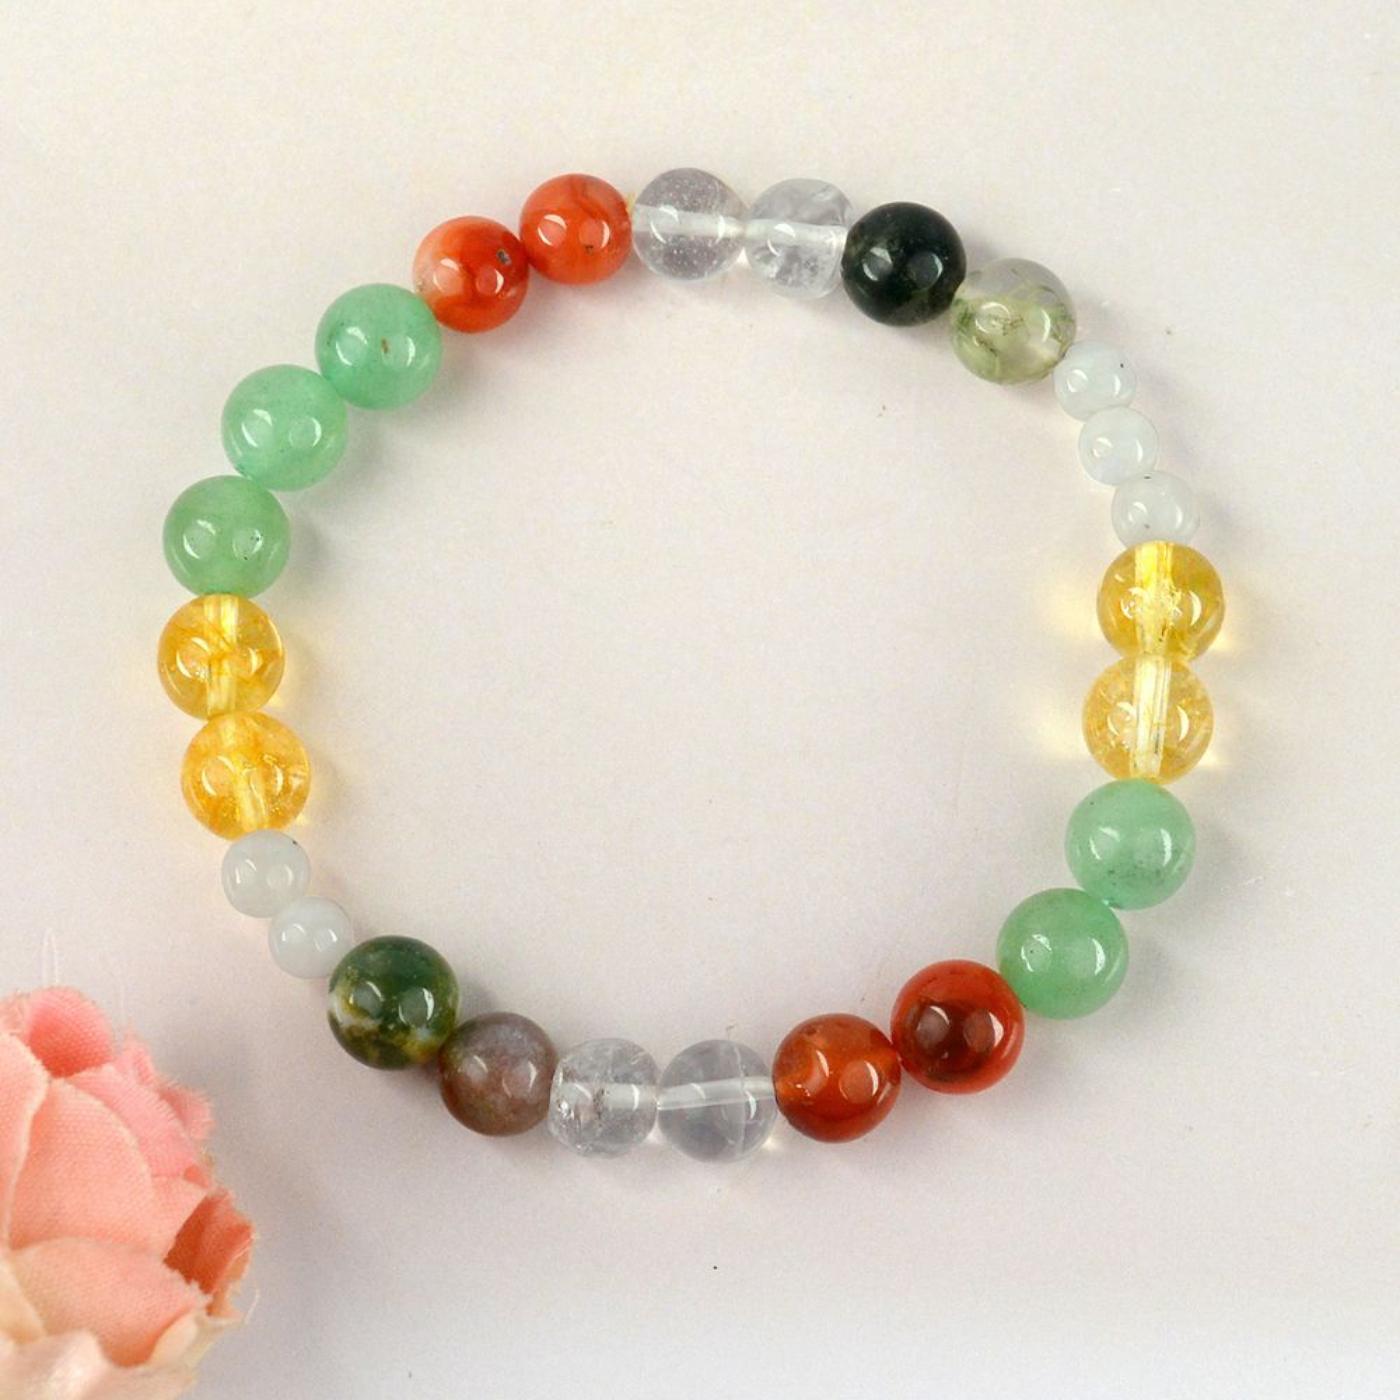
Reiki Crystal Products Renal Bracelet 8mm Round Bead Bracelet For Reiki Healing And Crystal healing
Type: Bracelets & Bangles
Brand: Reiki Crystal Products
Price: Rs. 799
Reiki Crystal Products Renal Bracelet, Combination Bracelet 8 mm Round Bead Bracelet for Unisex (Color: Multi) Charged by Reiki Grand Master & Vastu Expert Dr. Amritpal SinghReiki Crystal Products Renal Bracelet, Combination Bracelet 8 mm Round Bead Bracelet for Unisex (Color: Multi) Charged by Reiki Grand Master & Vastu Expert Dr. Amritpal SinghReiki Crystal Products Renal Bracelet, Combination Bracelet 8 mm Round Bead Bracelet for Unisex (Color: Multi) Charged by Reiki Grand Master & Vastu Expert Dr. Amritpal SinghReiki Crystal Products Renal Bracelet, Combination Bracelet 8 mm Round Bead Bracelet for Unisex (Color: Multi) Charged by Reiki Grand Master & Vastu Expert Dr. Amritpal Singh Reiki Crystal Products Renal Bracelet, Combination Bracelet 8 mm Round Bead Bracelet for Unisex (Color: Multi) Charged by Reiki Grand Master & Vastu Expert Dr. Amritpal Singh
Features: Streachable Elastic Handmade Renal Bracelet | Diameter : 2.5 Inch. | Stone Size - 8mm | Shape - Round,Natural Healing Stone for Reiki Healing, Crystal Healing, Numerology, Tarot, Astrology & Feng Shui,100% Authentic, Original and Natural Healing Stone / Crystal - small holes, crack marks on the surface or inside the stones are often visible,Material : Natural Healing Stones See Images & Product Description For Healing Properties /Advantages,Stylish Party-Daily-Office-Casual Wear Reiki Healing Stone Bracelet for Men, Women, Boys, Girls. Best for Gifting & Personal Use. Charged By Reiki Grand Master & Vastu Expert
Included: Pack-Of-1-X-Renal-8mm-Bracelet